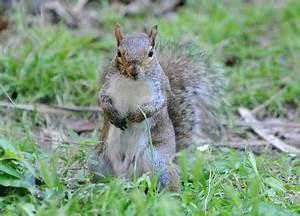
squirrel